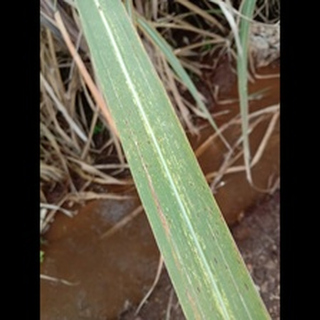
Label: sugarcane_rust